Kodambakkam (film)

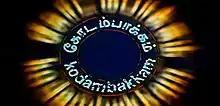
VCD cover

Kodambakkam is a 2006 Indian Tamil-language film by K. P. Jagan, and starring Nandaa and Diya. It was released on 10 February 2006.